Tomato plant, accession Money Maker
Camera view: vertical (180 deg); turntable rotation: 150 degrees
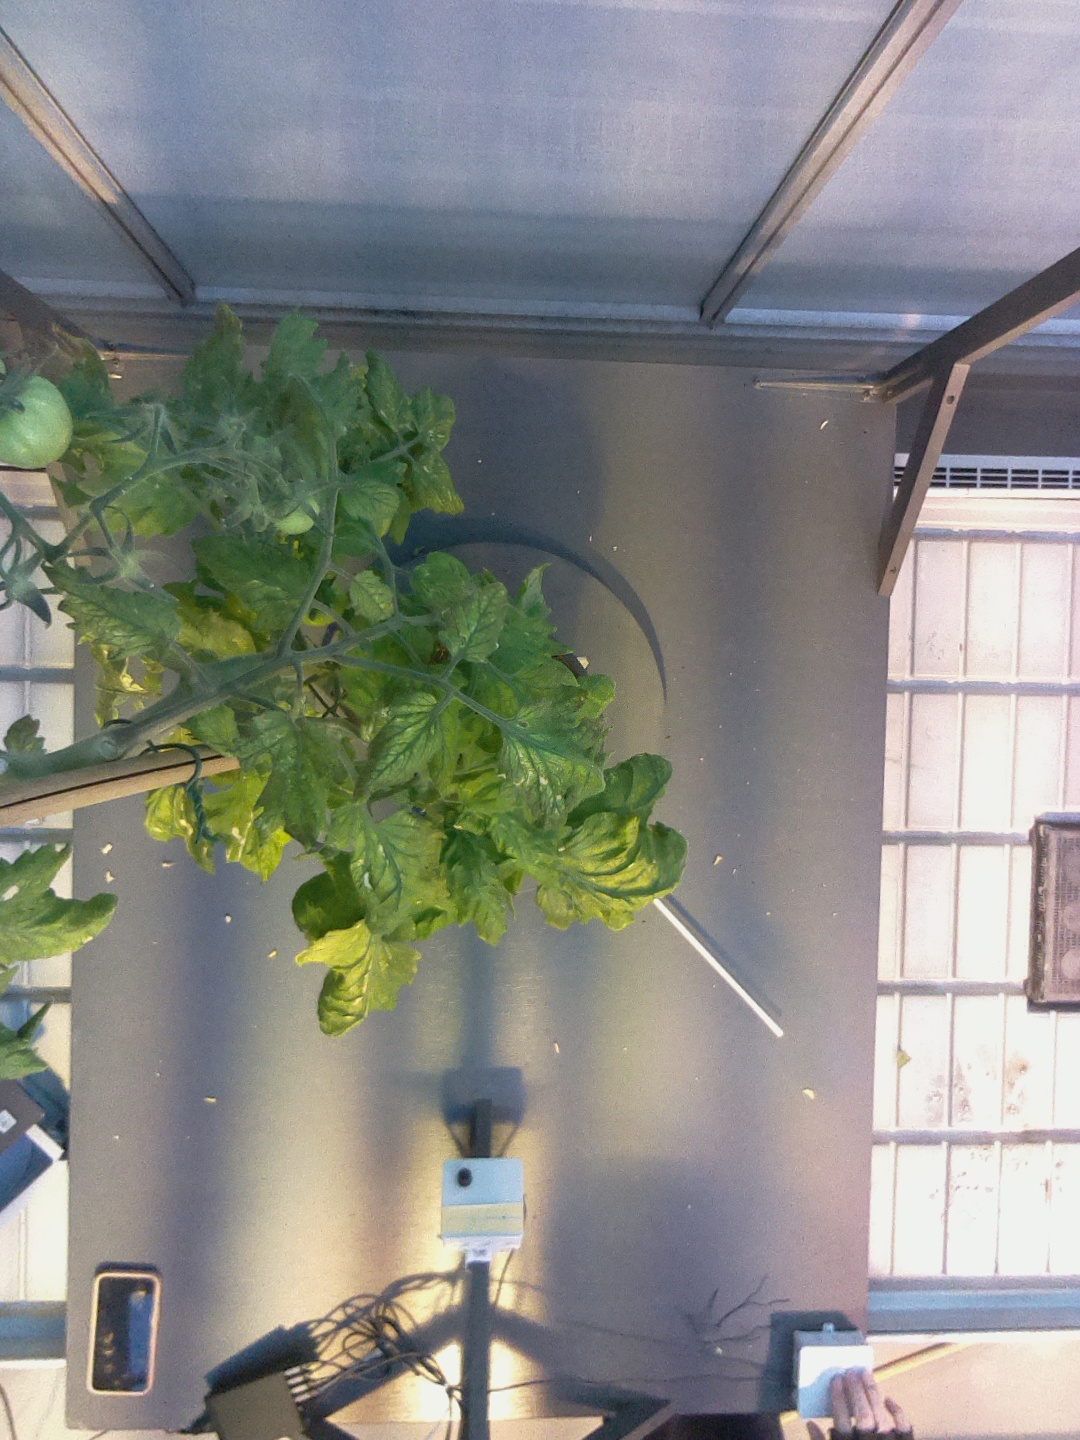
BBCH growth stage 75: 50%-60% of final fruit size